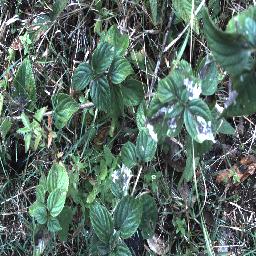
Label: lantana